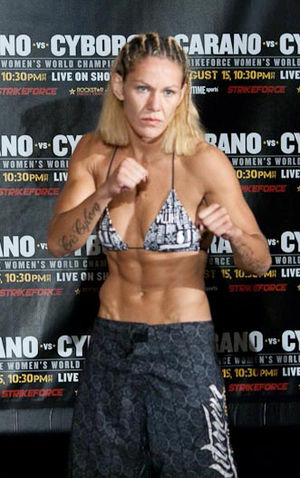
Cris Cyborg
Cyvorg i 2009
Cristiane Justino Venancio, mest kendt som Cris Cyborg er en brasiliansk MMA-udøver som siden 2016 har konkurreret i organisationen Ultimate Fighting Championship hvor hun var kvinde-mester i fjervægt ind til hun tabte til Amanda Nunes. Hun er udover dette tidligere kvinde-mester i Strikeforce og Invicta Cyborg blev først kendt da hun vandt Strikeforce-titlen den 15. august, 2009 ved at besejre Gina Carano via TKO i 1. omgang. Hun bor i San Diego hvor hun træner og underviser i The Arena.